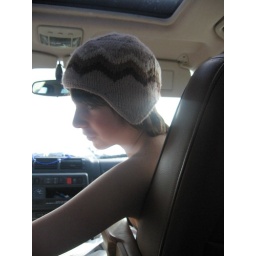
tiger in car with no shirt